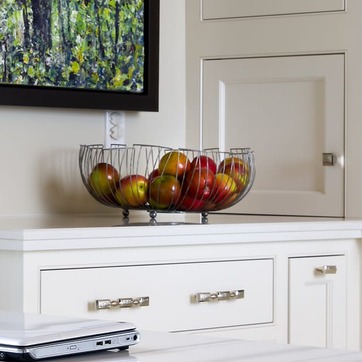
Material: food